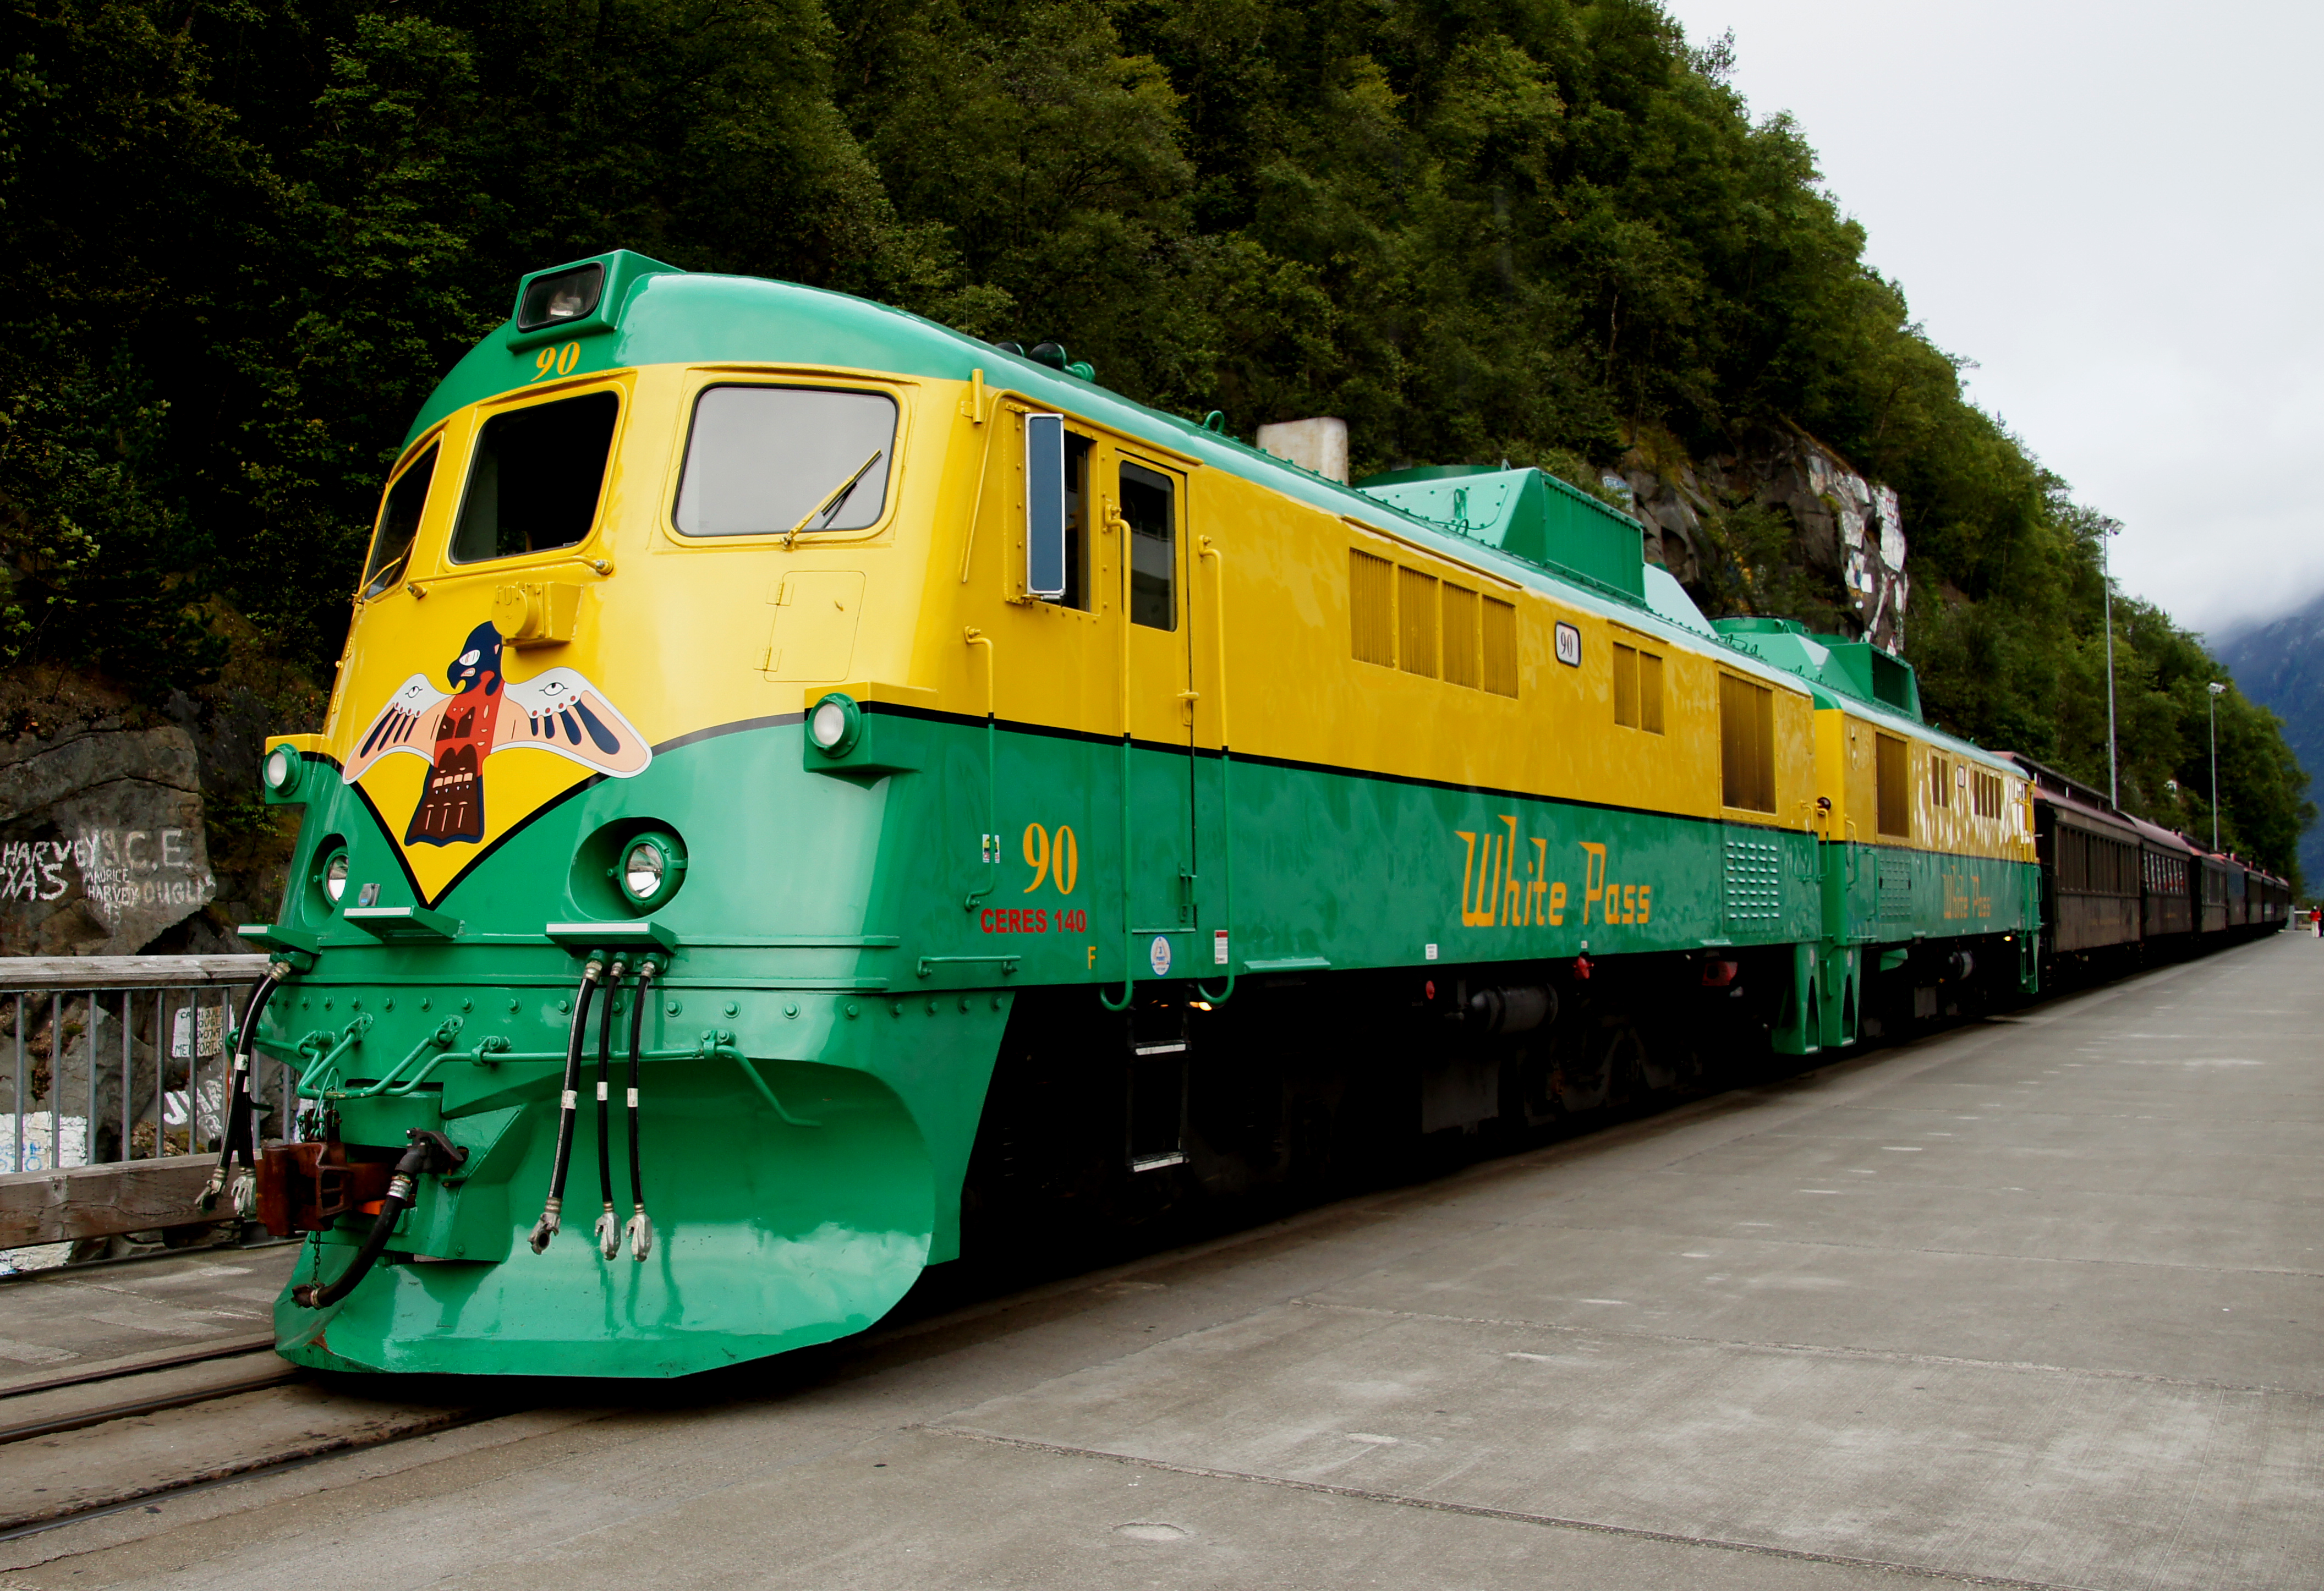
track, train, transport, vehicle, public transport, locomotive, publicdomain, whitepasstrain, skagaway, passenger, rail transport, land vehicle, rolling stock, metropolitan area, railroad car, passenger car